List of Nintendo controllers

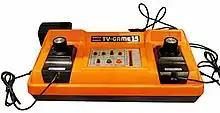
Color TV Game 15 console

The Color TV Game 15 system was Nintendo's first system which had controllers. These controllers came in the form of two paddles connected to the console with cables. The controls on these paddles consisted of a simple dial in order to control the on-screen paddles in the system's built in game library.